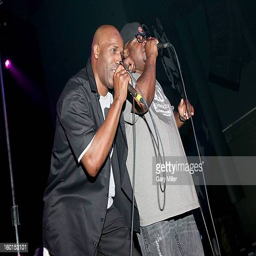
hip hop artists perform in concert at a city